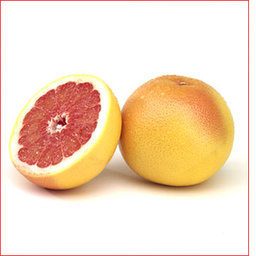
Label: Orange